Aesop's Fables

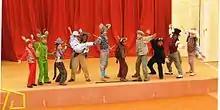
Finale of an American performance of "Aesop's Fables".

Sharpe's limerick versions of Aesop's fables appeared in 1887. This was in a magnificently hand-produced Arts and Crafts Movement edition, "The Baby's Own Aesop: being the fables condensed in rhyme with portable morals pictorially pointed by Walter Crane".